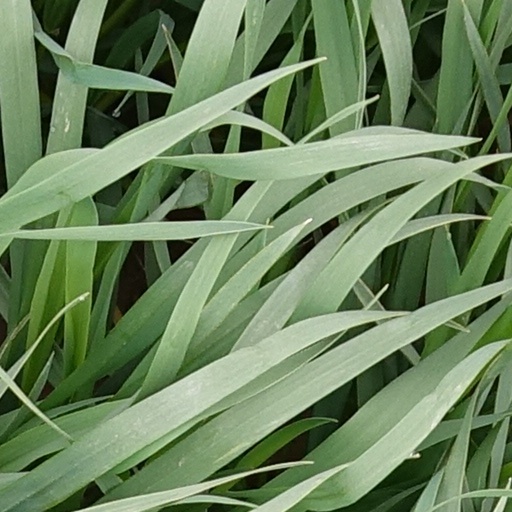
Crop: wheat